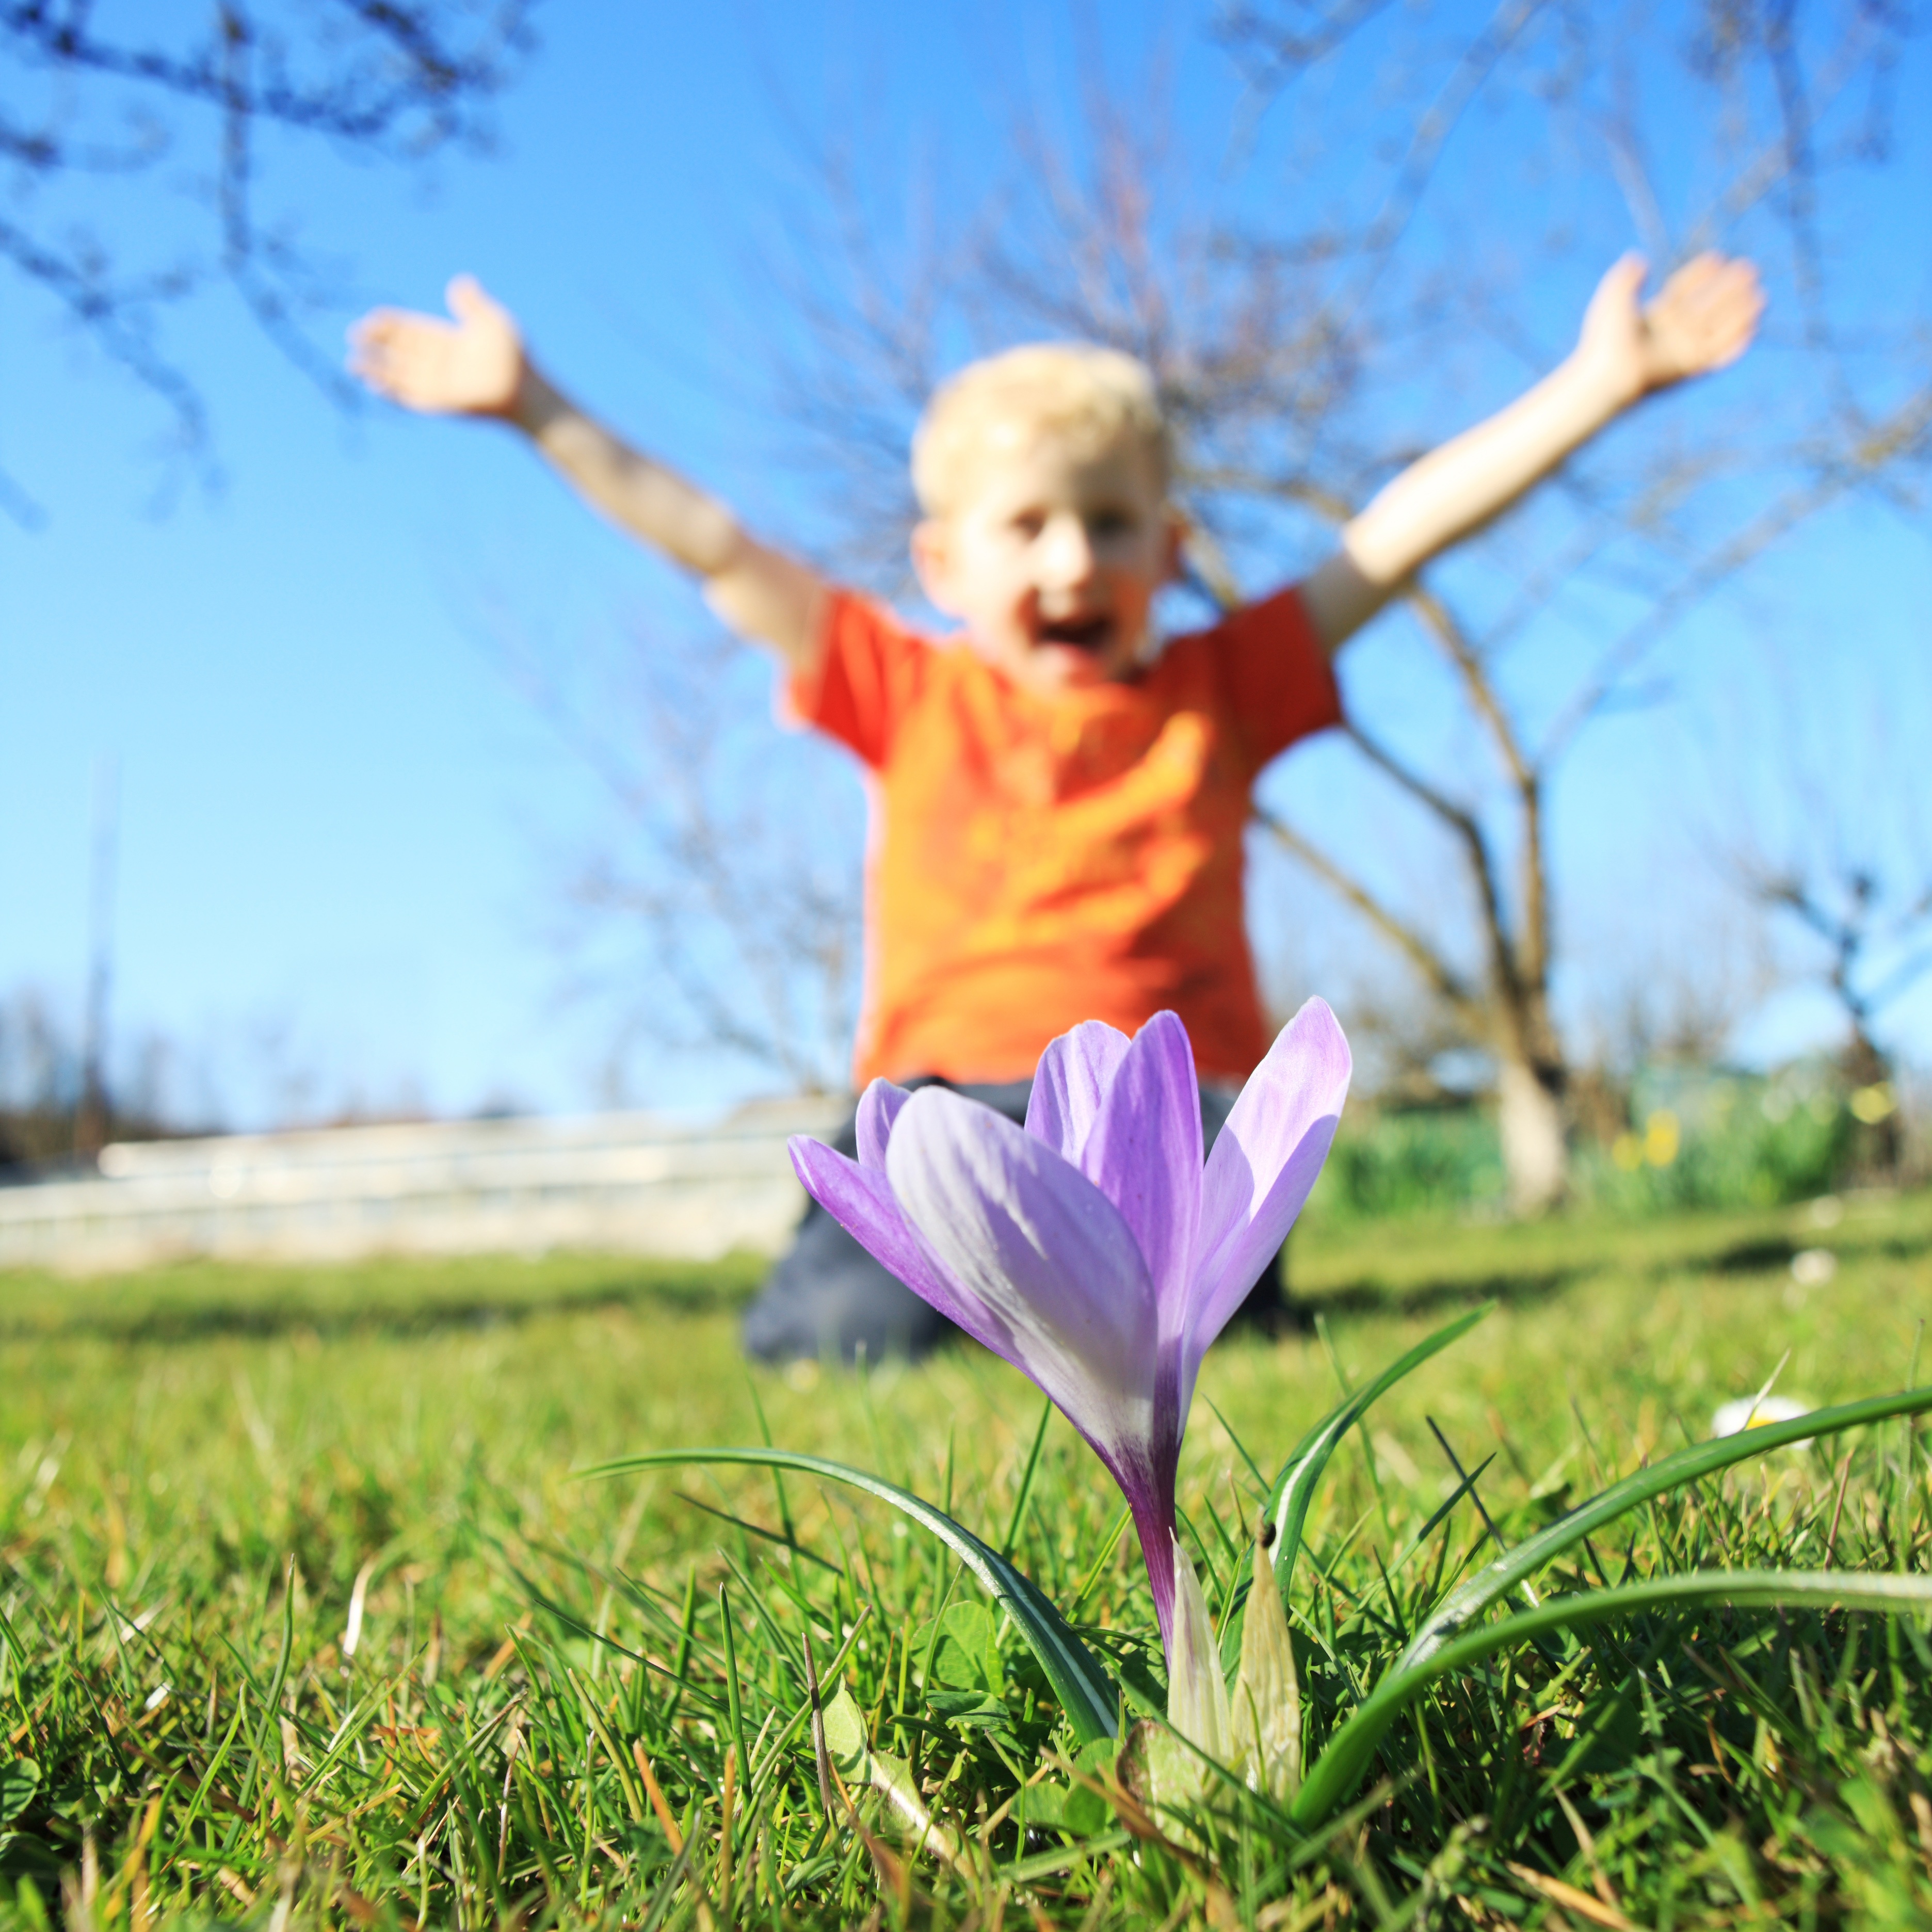
grass, plant, meadow, play, sunlight, flower, boy, spring, child, childhood, joy, out, crocus, spring flower, flowering plant